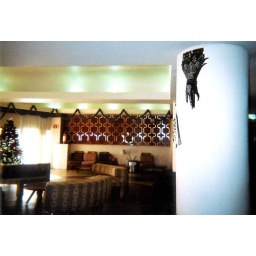
The lobby. it was cute that they put the christmas tree up in there